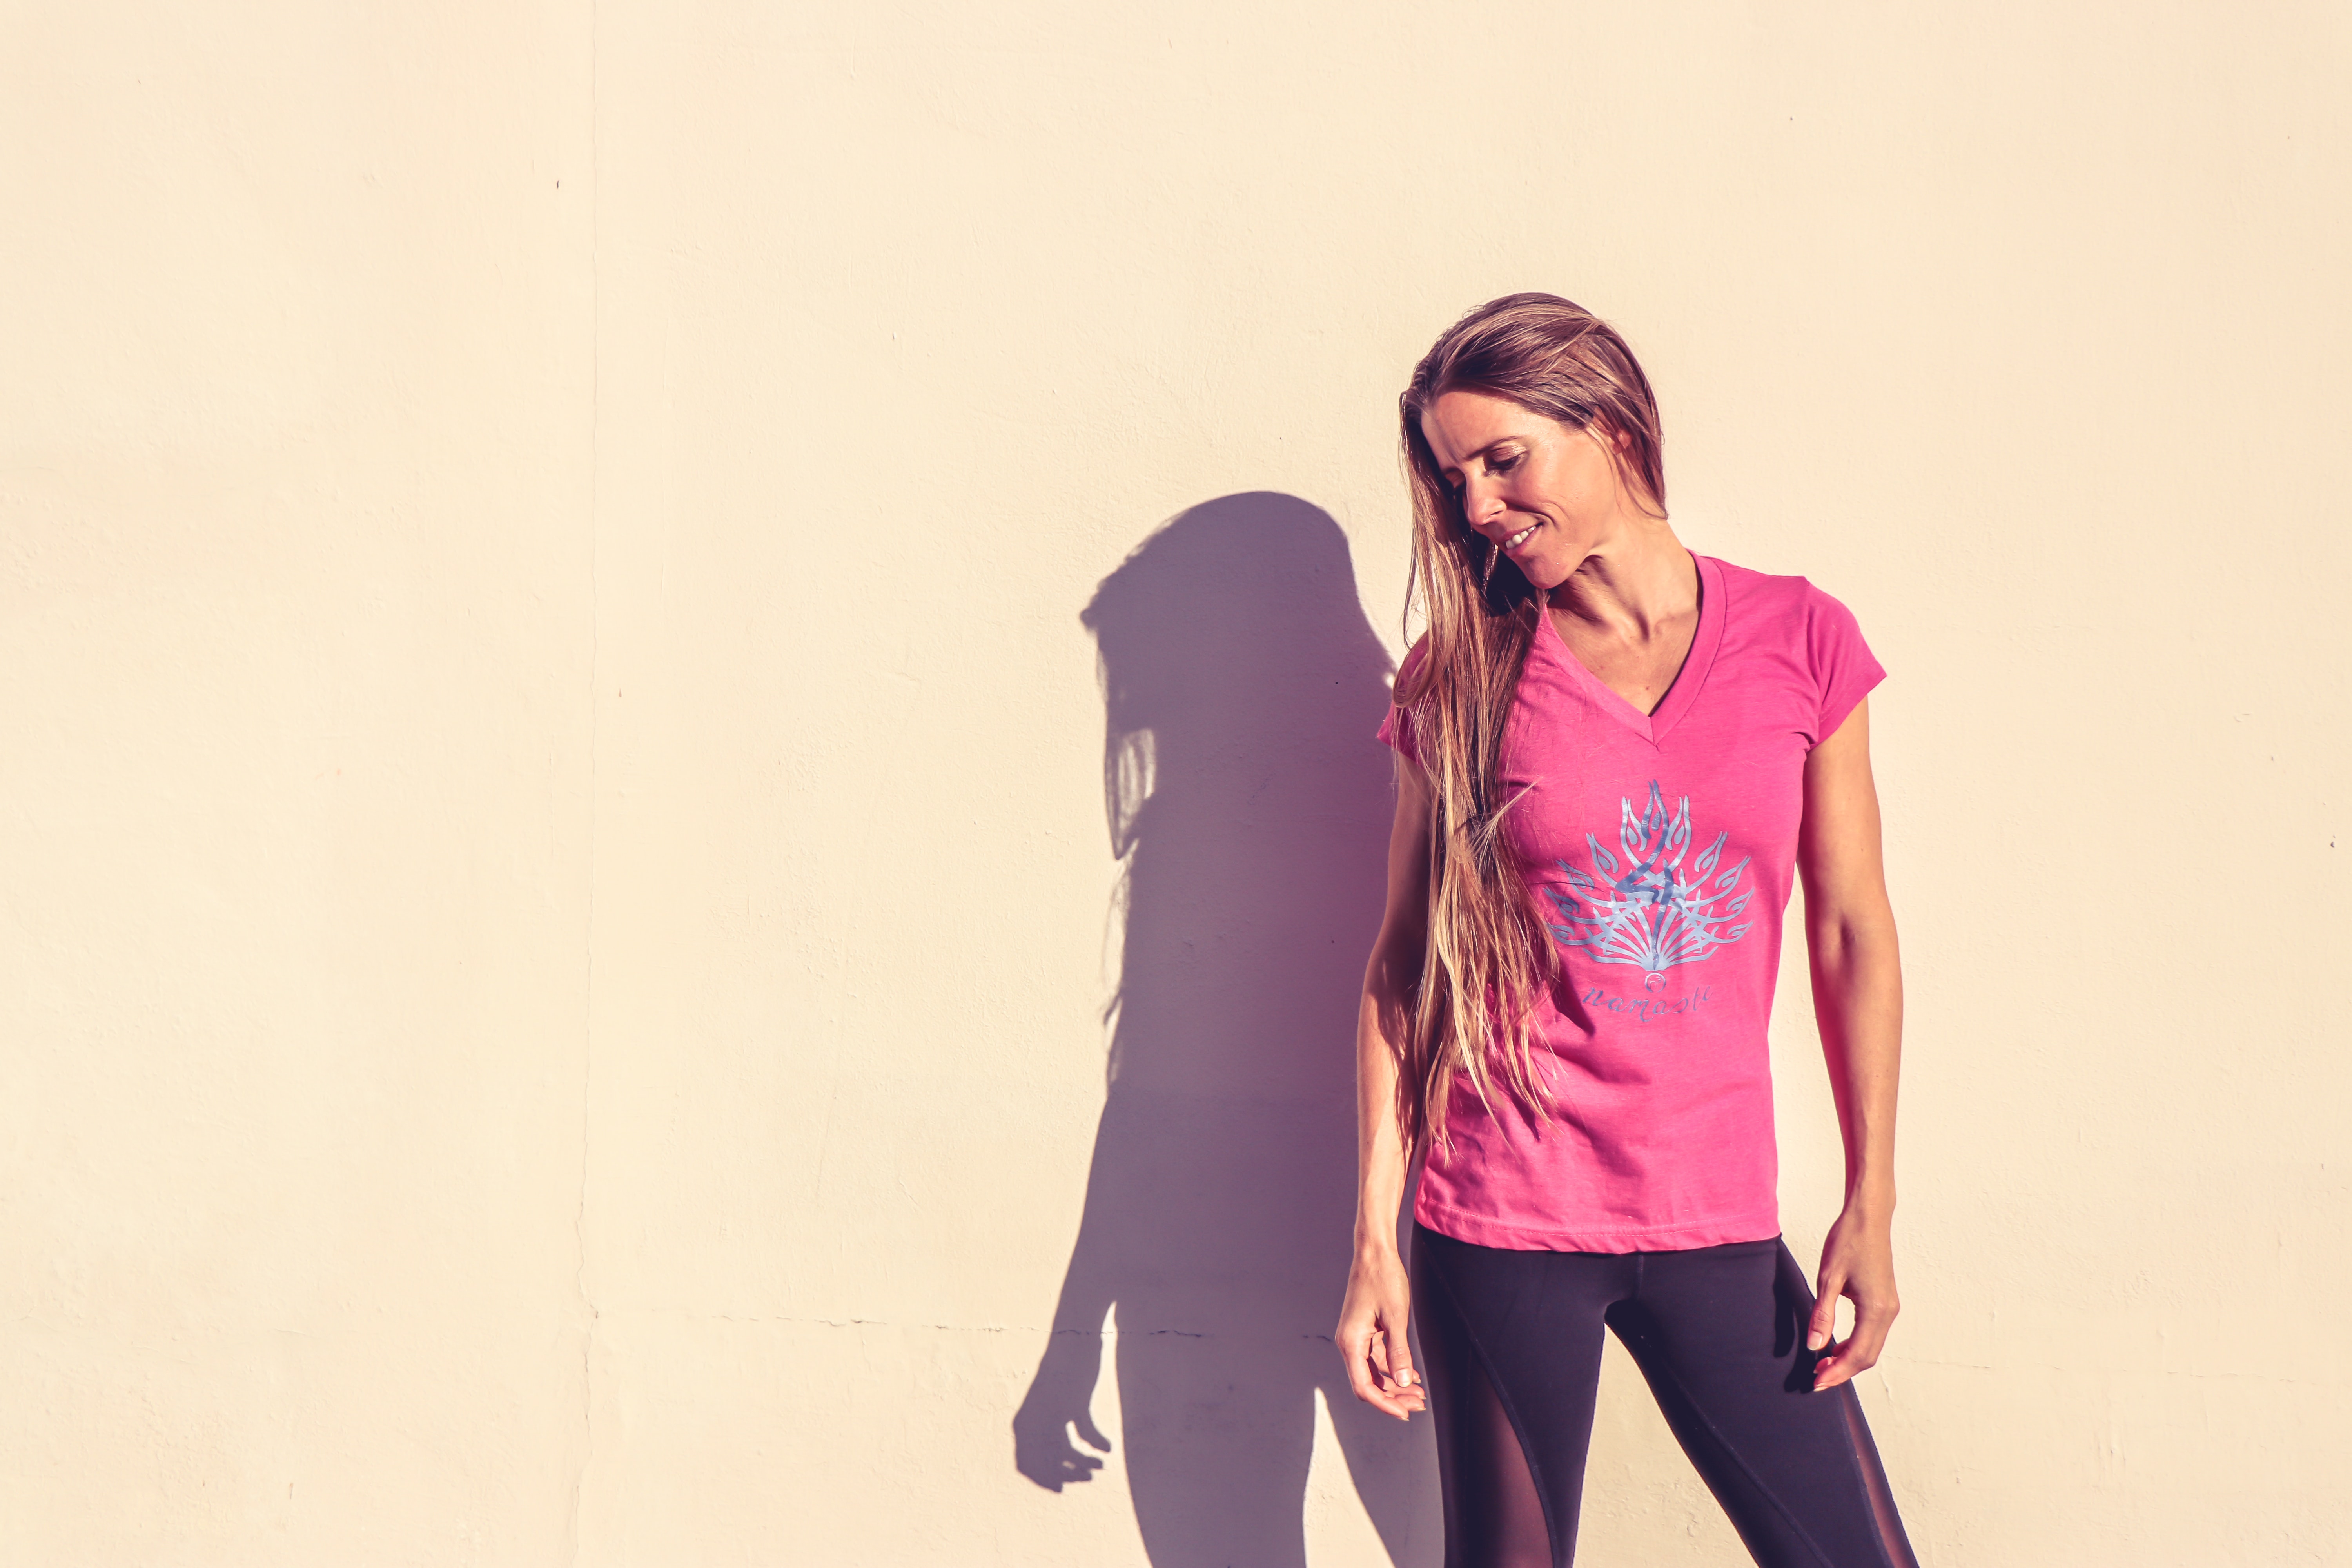
white, pink, shoulder, red, standing, yellow, beauty, fashion, cool, purple, fun, photo shoot, photography, jeans, magenta, joint, eyewear, outerwear, t shirt, neck, leg, glasses, gesture, smile, sleeve, long hair, top, happy, fashion design, waist, knee, style, model, thigh